Josephine Trigg Pigott House

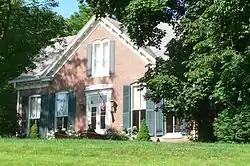
Josephine Trigg Pigott house, June 2015

Josephine Trigg Pigott House is a historic home located at Boonville, Cooper County, Missouri. It was built between 1857 and 1860, and is a -story, "T"-plan, Gothic Revival style brick dwelling. It has flared gable roofs distinguished by returns and a centered cross gable. It was built by Dr. William H. Trigg as a wedding gift for his daughter, as was the Juliet Trigg Johnson House.